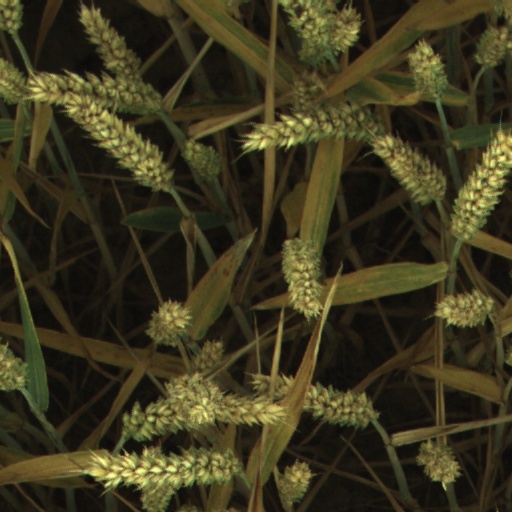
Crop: wheat